Ed Lytle

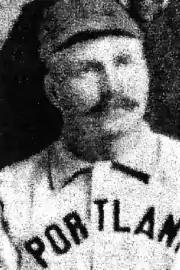

Edward Benson "Ed" Lytle (March 10, 1862 – December 21, 1950), also known as "Dad" Lytle and "Pop" Lytle, was a professional baseball player and manager whose playing career spanned 12 seasons, including one in Major League Baseball with the Chicago Colts and the Pittsburgh Alleghenys in 1890. Over his major league career, Lytle, a second baseman and outfielder, batted .136 with three runs, eight hits and one doubles in 16 games played. He also played in the minor leagues with Colorado Springs, the Wheeling National Citys/Nailers, the Portland Gladiators, the Class-B Los Angeles Seraphs, the Class-A Kansas City Cowboys, the Los Angeles Angels, the Binghamton Bingoes, the Allentown Buffaloes, the Class-A Wilkes-Barre Coal Barons, the Class-B Hartford Bluebirds, the Class-A Rochester Brownies, the Class-A Montreal Royals, the Class-B New Castle Quakers, the Class-B Wheeling Nailers, the Class-A Milwaukee Brewers, the Class-B Fort Wayne Indians and the Class-B Wheeling Stogies. Lytle also managed in the minor leagues with the New Castle Quakers in 1899 and the Wheeling Stogies from 1899 to 1900.